Jürg Amann

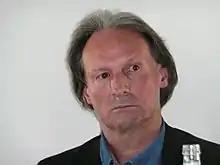

Jürg Amann (born in Winterthur on 2 July 1947; died on 5 May 2013, in Zurich) was a Swiss author and dramatist. He has written radio plays, a biography of Robert Walser, and other works.